Wiry, Greater Poland Voivodeship

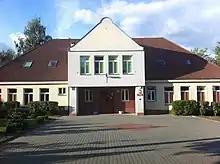
Wiry school

There is a kindergarten, an elementary school that teaches grades "0" through 8, and a community center in Wiry.